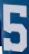
Number: 5